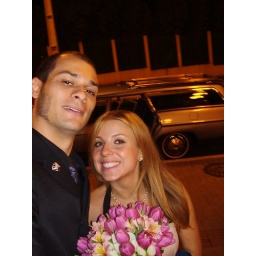
flowers by the door